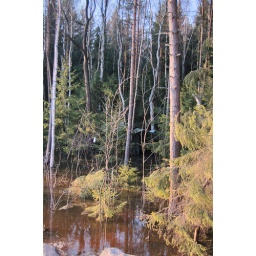
This castle was surrounded by a water hazard.